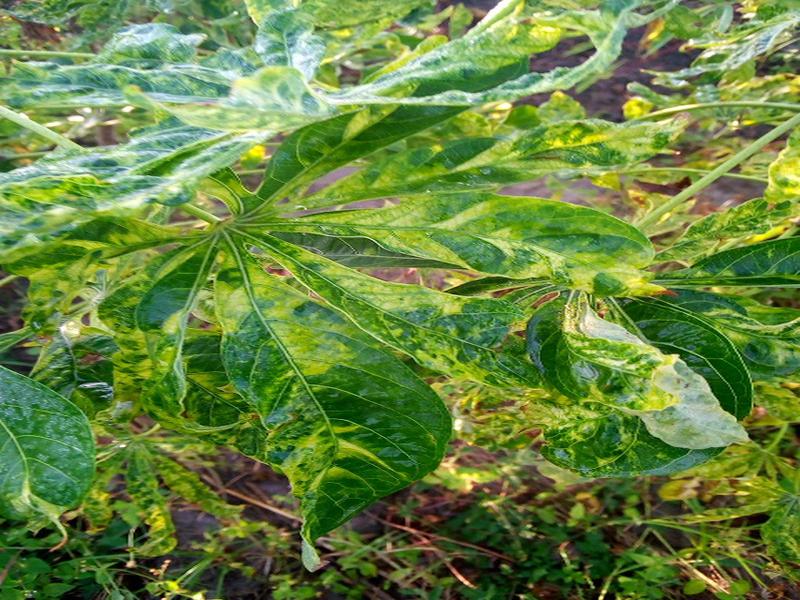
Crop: cassava
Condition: mosaic_disease